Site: brandenburg
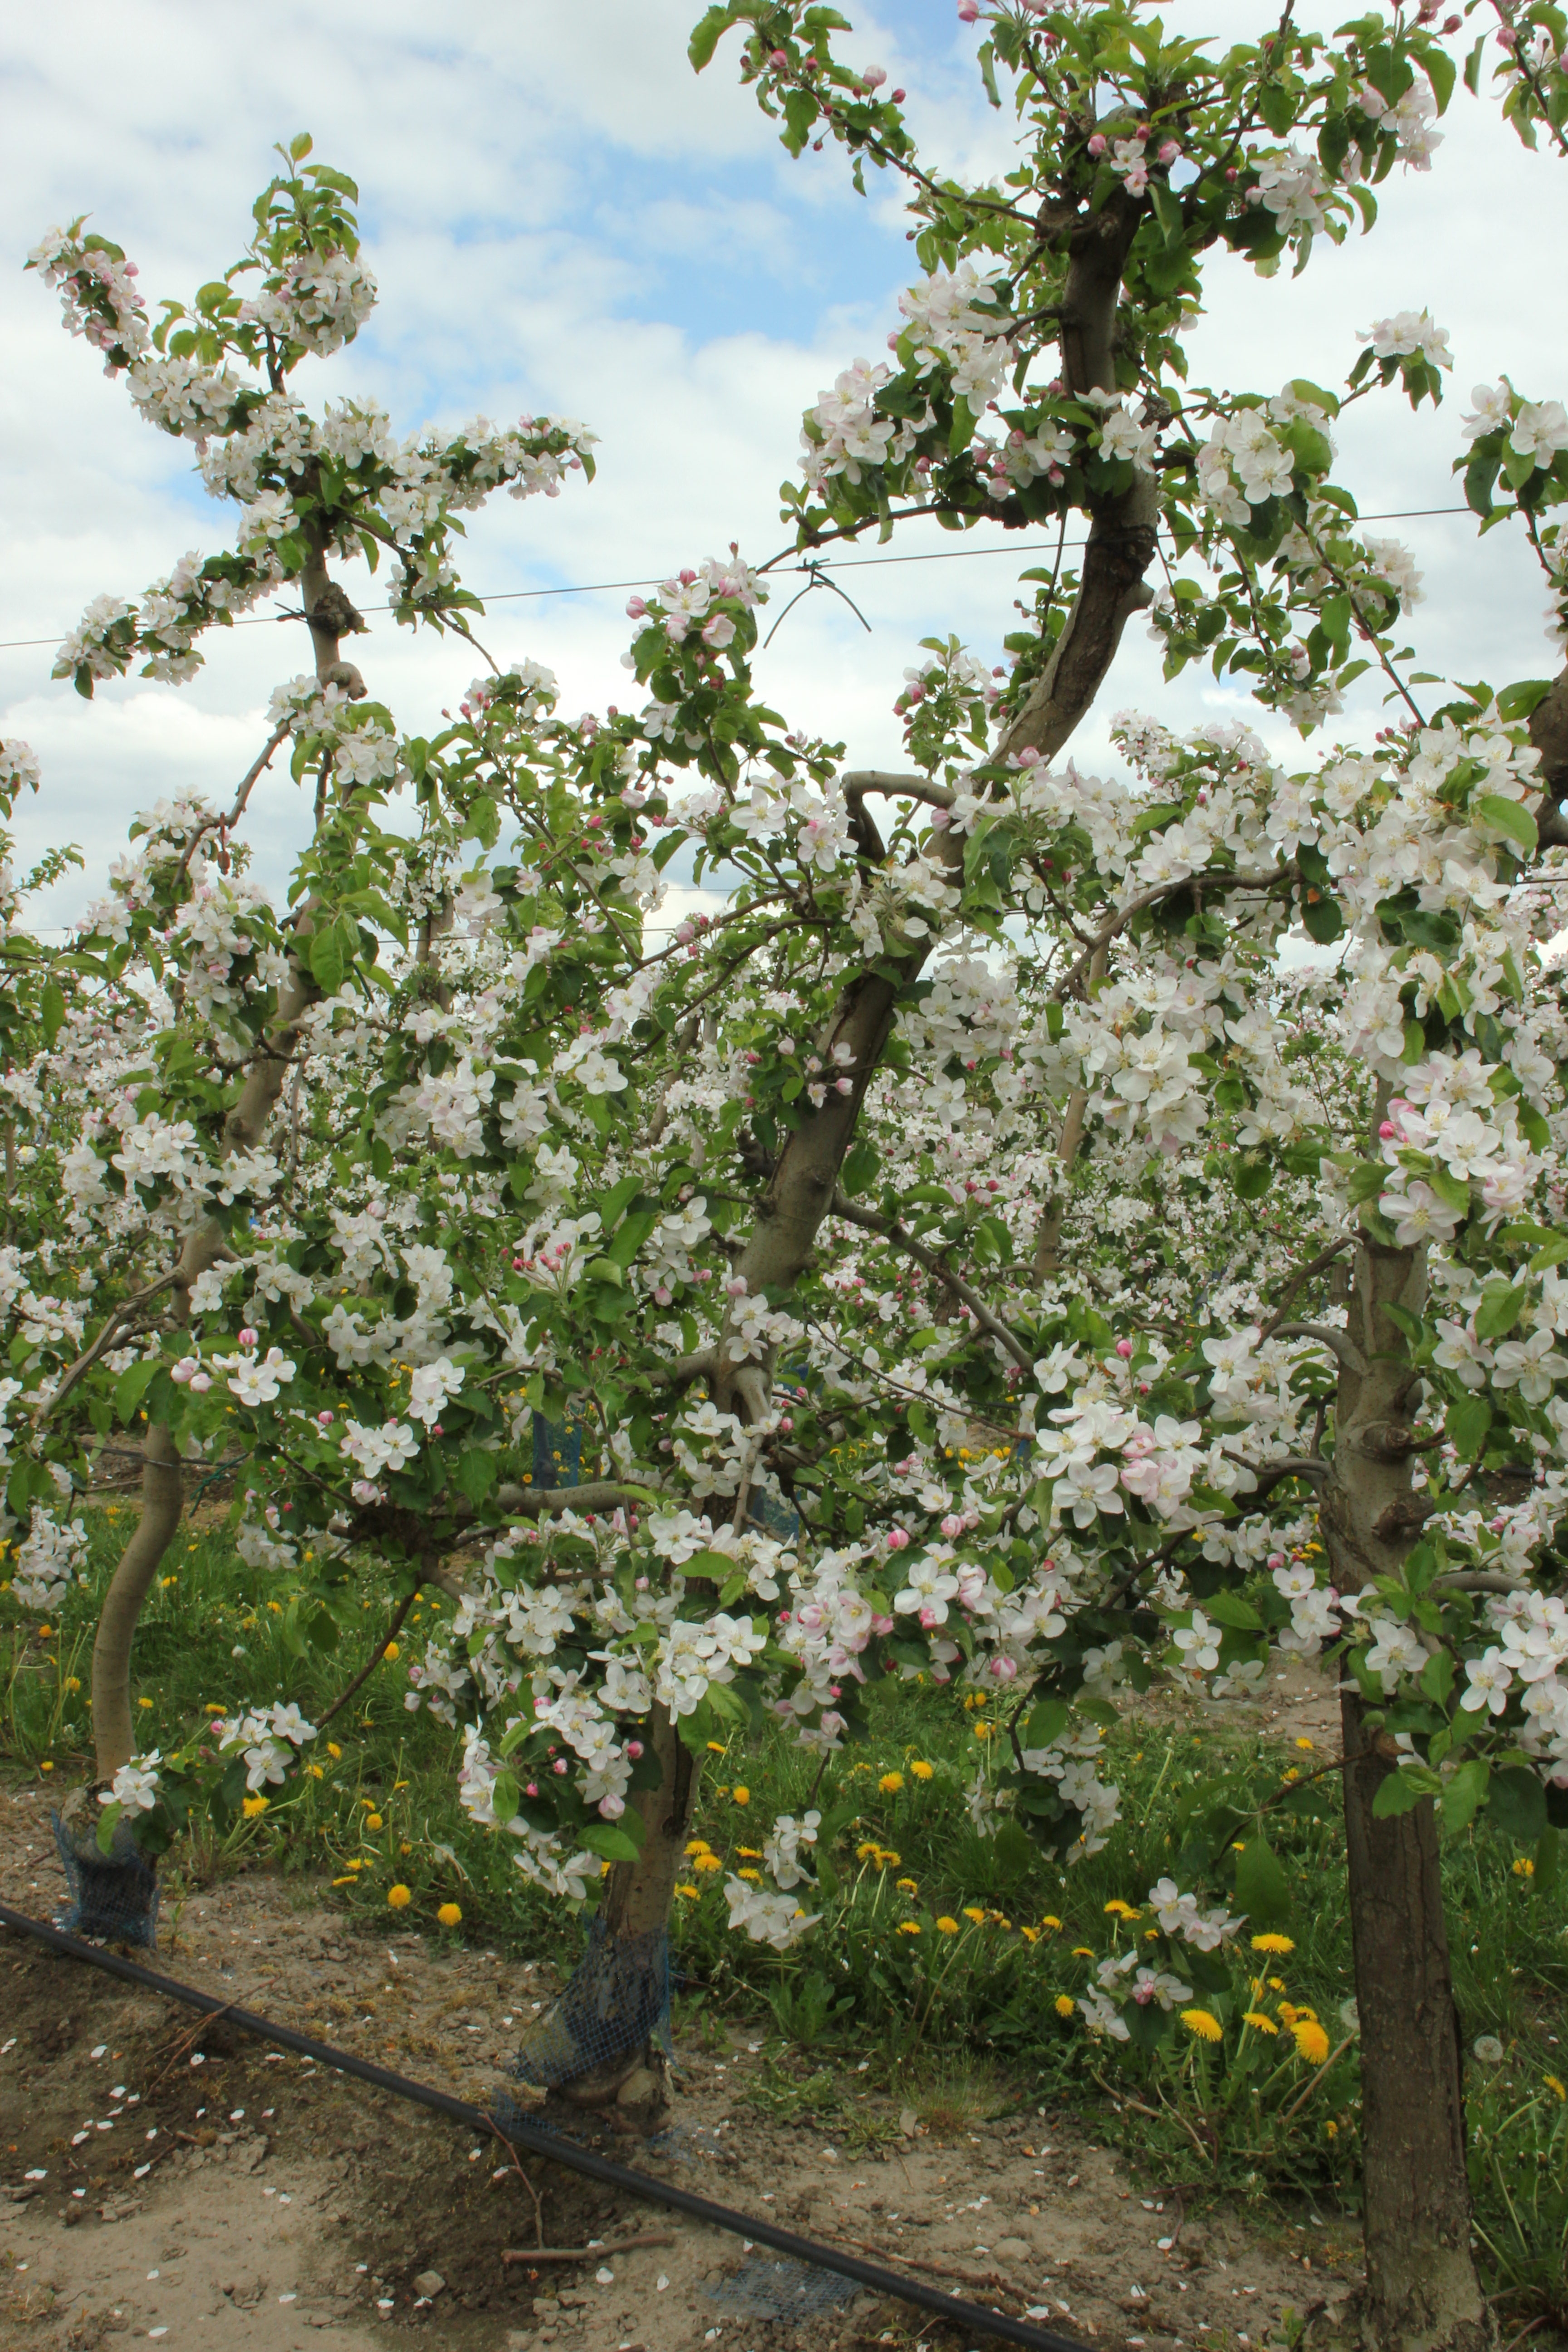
Growth stage (BBCH 65): Flowering